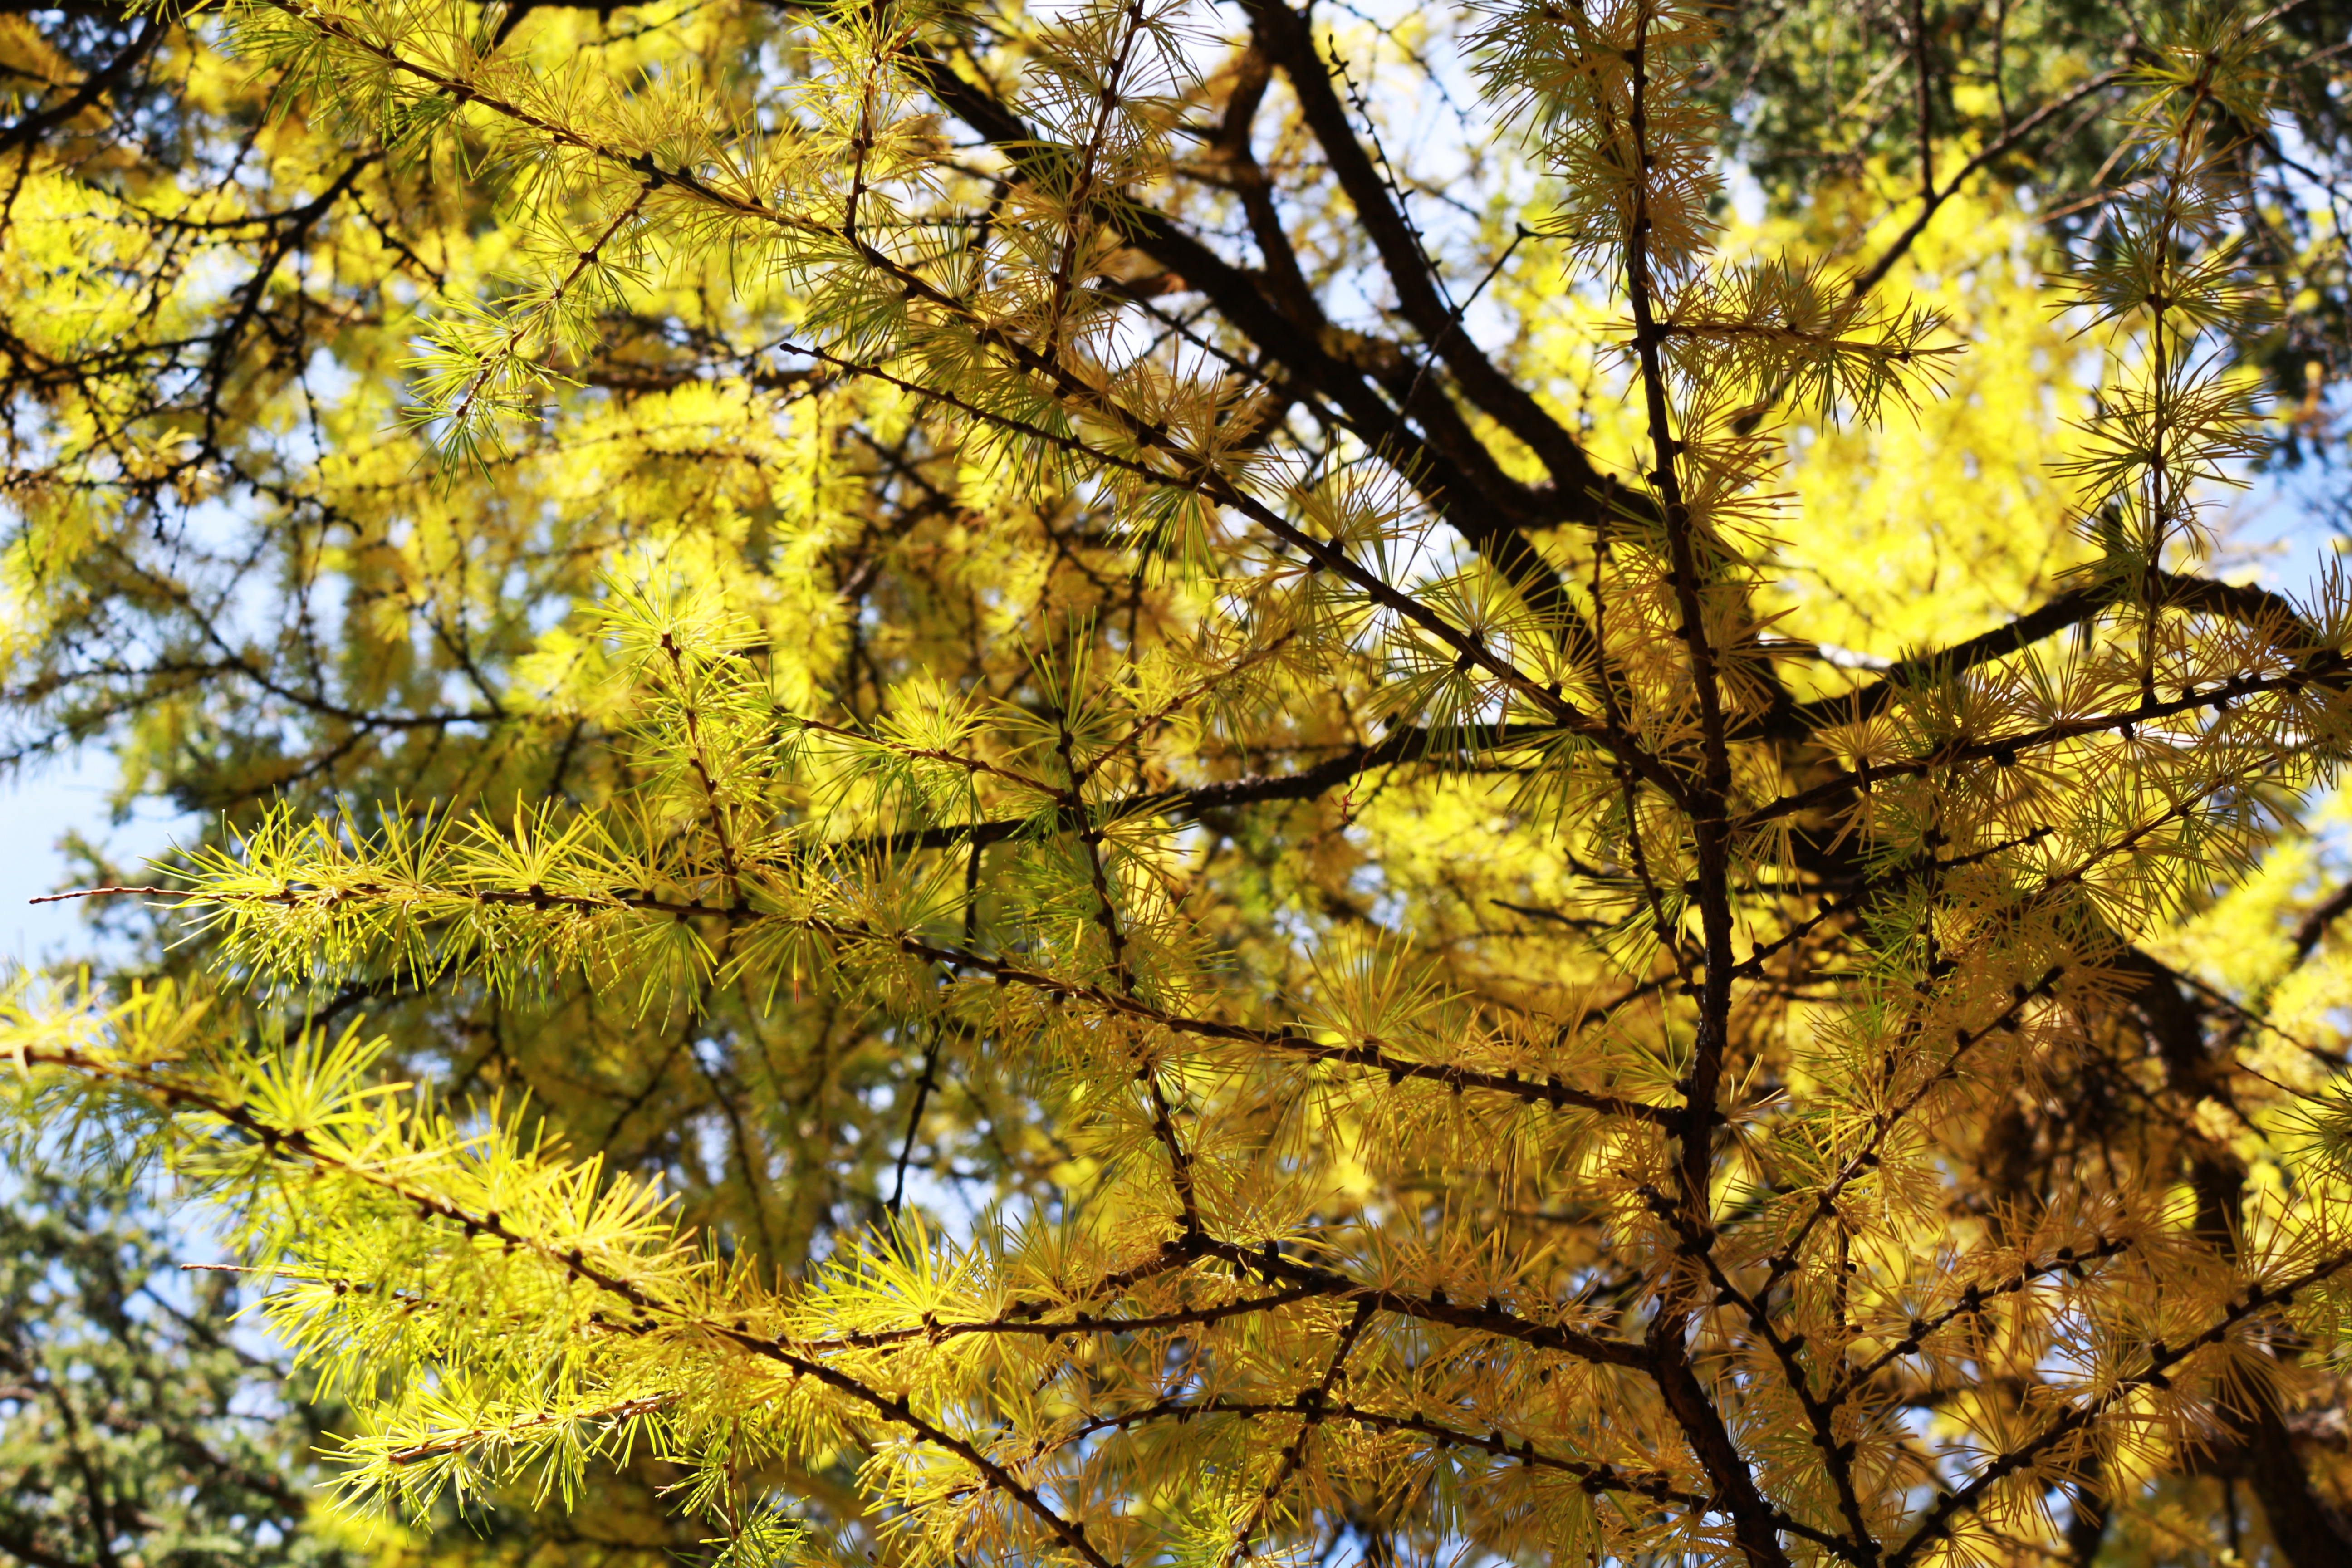
tree, branch, plant, sunlight, leaf, autumn, yellow, season, maple tree, deciduous, flowering plant, maidenhair tree, woody plant, land plant